Jeremiah Owen

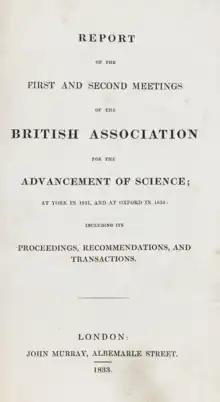
Report of the First and Second Meetings of the British Association for the Advancement of Science to which Owen contributed

Whig reforms of the Royal Navy which would bring about the dismissal of the eminent naval architect Robert Seppings as Surveyor of the Navy formed the immediate context for Owen's first known intervention in the wider debate in 1832. Sepping's support for scientific training in naval architecture, was matched by the dislike for the School of Naval Architecture by his proposed replacement, William Symonds. At the second meeting of the British Association for the Advancement of Science in June, Owen had encouraged the Association's members to promote the idea of large-scale scientific experimentation within government circles. His 'Remarks upon the Neglect of Naval Architecture in Great Britain' were read alongside George Harvey's suggestion for the 'cooperation of men of science [to study the subject of Naval Architecture], under the auspices of a public Board.' Neither Owen nor Harvey's suggestion found traction within the Navy. Their interventions had also come too late to help Seppings who had been forced to resign his position just six days earlier. The appointment of Symonds, an amateur ship designer, in Seppings’ place sealed the fate of the school.